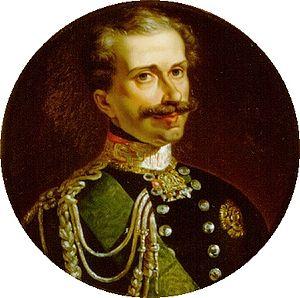
Pantaléon Costa de Beauregard, marquis de Saint-Genix de Beauregard, né le 19 septembre 1806 à Marlieu et mort le 19 septembre 1864 à La Motte-Servolex, était un homme d'État savoyard, puis français, issu de la famille noble sarde devenue savoyarde Costa de Beauregard.